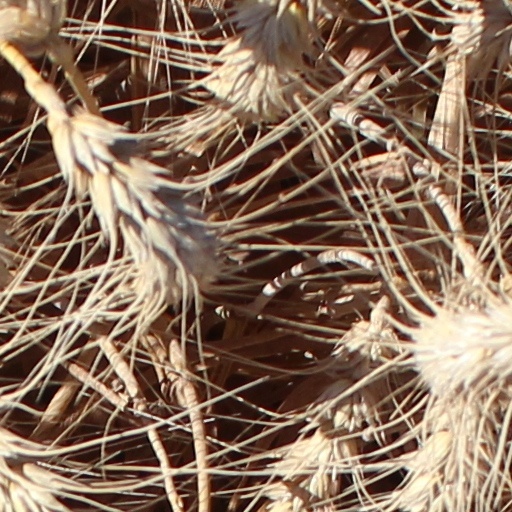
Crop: wheat